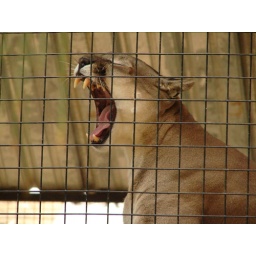
A mountain lion in the North American Wildlife big cat shelter, California.